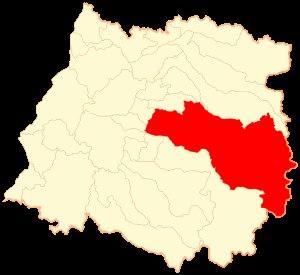
San Clemente est une ville et une commune du Chili de la Province de Talca, elle-même située dans la Région du Maule. En 2012, sa population s'élevait à 39 554 habitants. La superficie de la commune est de 4 501 km² est une des plus importantes de la région du Maule. La commune a été créée en 1891 et San Clemente a acquis le statut de ville en 1966. La population est en majorité rurale.